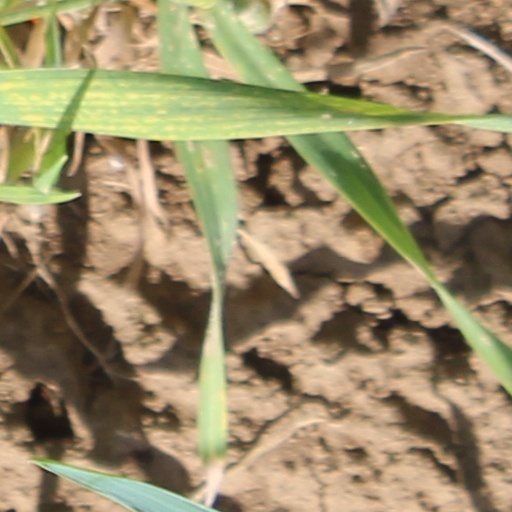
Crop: wheat